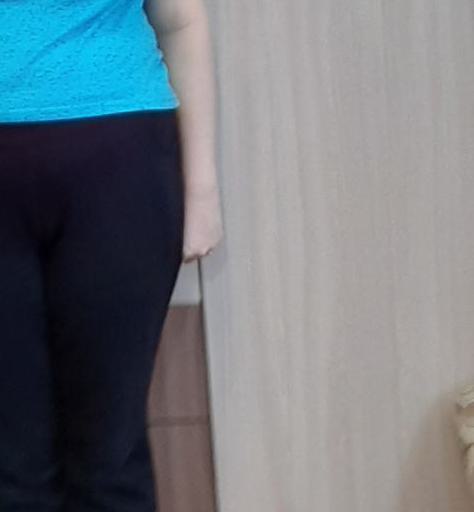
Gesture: no_gesture